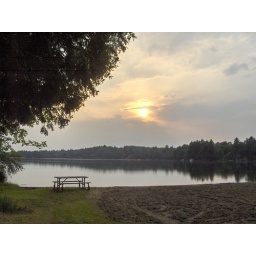
Picknick table at clear lake in Espanola Ontario